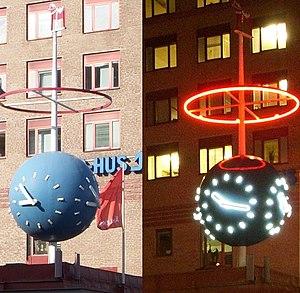
Les enseignes lumineuses font à Stockholm autant partie du paysage urbain que l'architecture. Des panneaux publicitaires éclairés électriquement, ou des textes formés de lampes à incandescences, commencent à apparaitre au début du XXᵉ siècle. L'une des premières enseignes lumineuses, constituée de 1 361 ampoules de 25 watts, et qui vante les mérites du dentifrice Stomatol, est érigée en 1909 au sommet de l'ancien ascenseur Katarina dans le quartier de Slussen. Il s'agit aujourd'hui de la plus vieille enseigne lumineuse animée au monde.